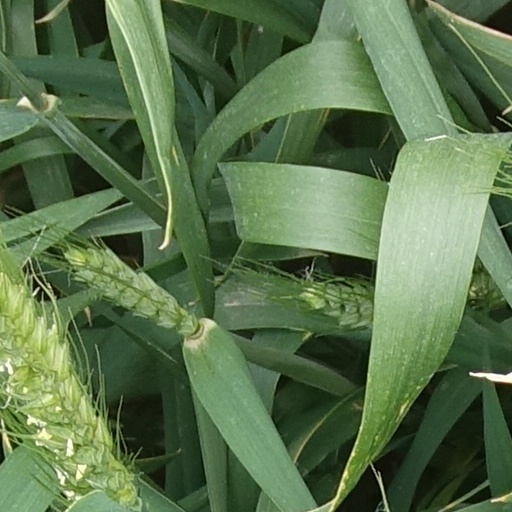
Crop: wheat